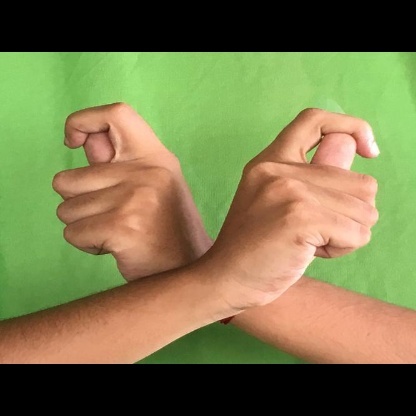
Mudra: Berunda